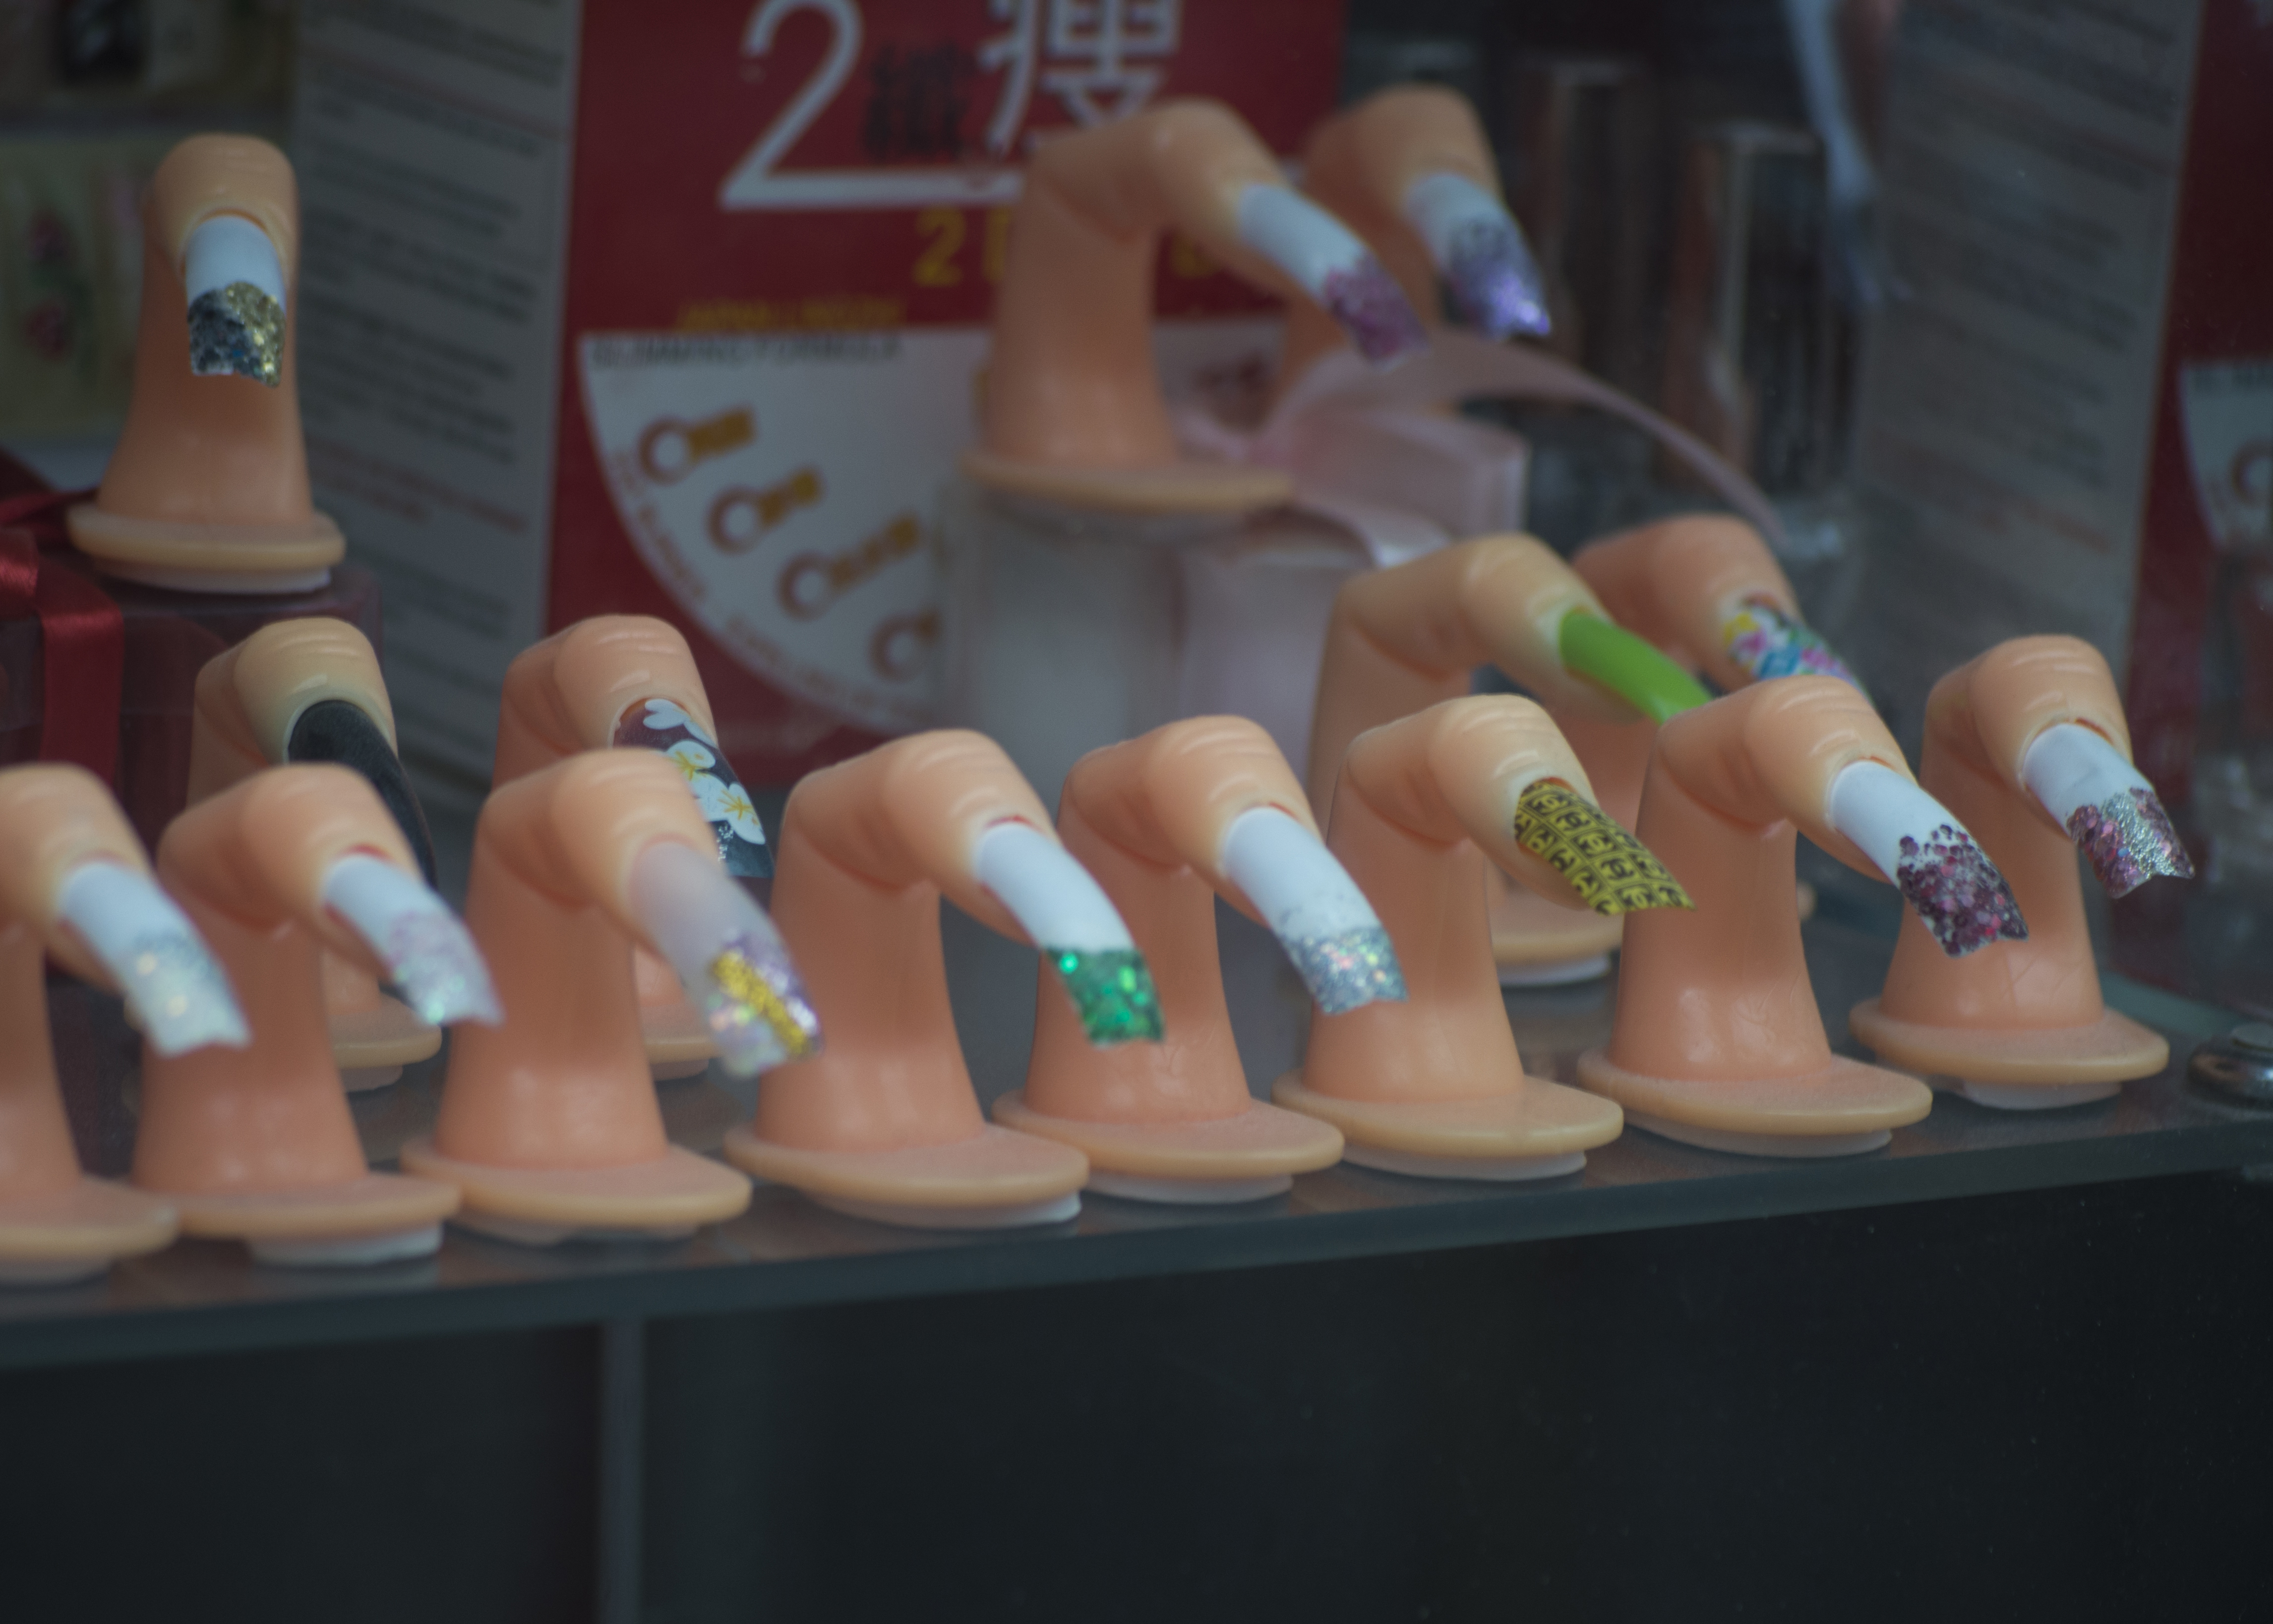
hand, outdoor, architecture, photography, building, urban, photo, leg, finger, color, paint, blue, nikon, historic, toy, holland, nederland, netherlands, fingers, dutch, outdoorphotography, picture, photograph, fotos, foto, fotografie, nails, urbanphotography, kleuren, nagelstudio, paulvandevelde, pdvandevelde, padagudaloma, dordrecht, stadsfotografie, nederlandinfotos, historisch, stadswandeling, architectuur, pvdvfotografie, pdvandeveldedordrecht, diep, rondjedordt, dedordtevaer, dutchphotography, nederlandsefotografie, dutchphotogaraphy, totallydutch, fotografienederland, hollandsefotografie, fotografieholland, dordtmonumenteel, fotosdordrecht, fotosvandordrecht, erfgoedcentrumdiep, openmonumentendag, fotovandeweek, lak, verf, nagel, vinger, nagellak, kunstnagel